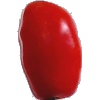
Label: Tomato 2